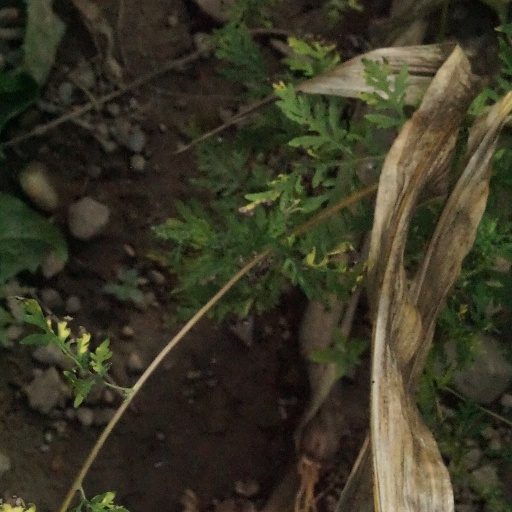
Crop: maize; corn